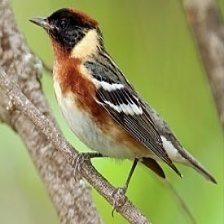
Species: BAY-BREASTED WARBLER
Scientific name: SETOPHAGA CASTANEA